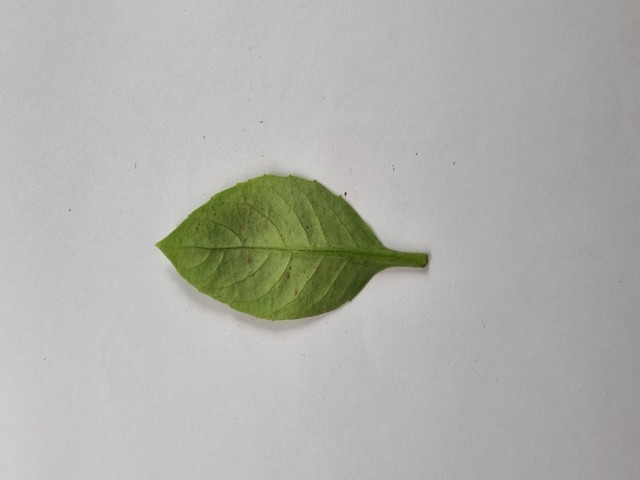
Plant: gainura